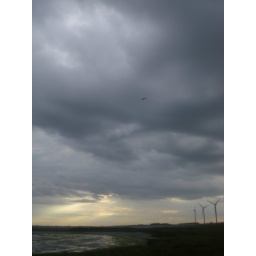
Lonely bird in a sea of grey clouds